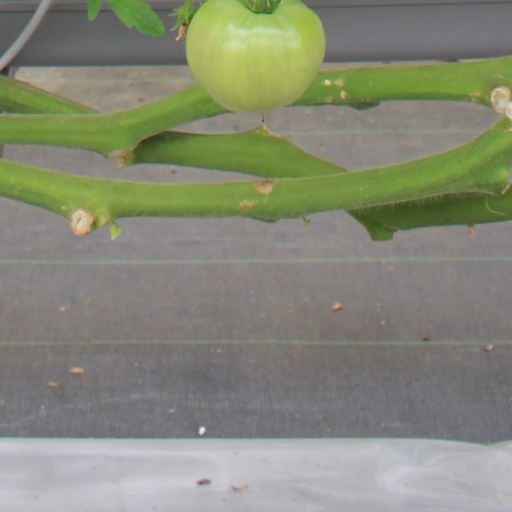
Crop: tomato